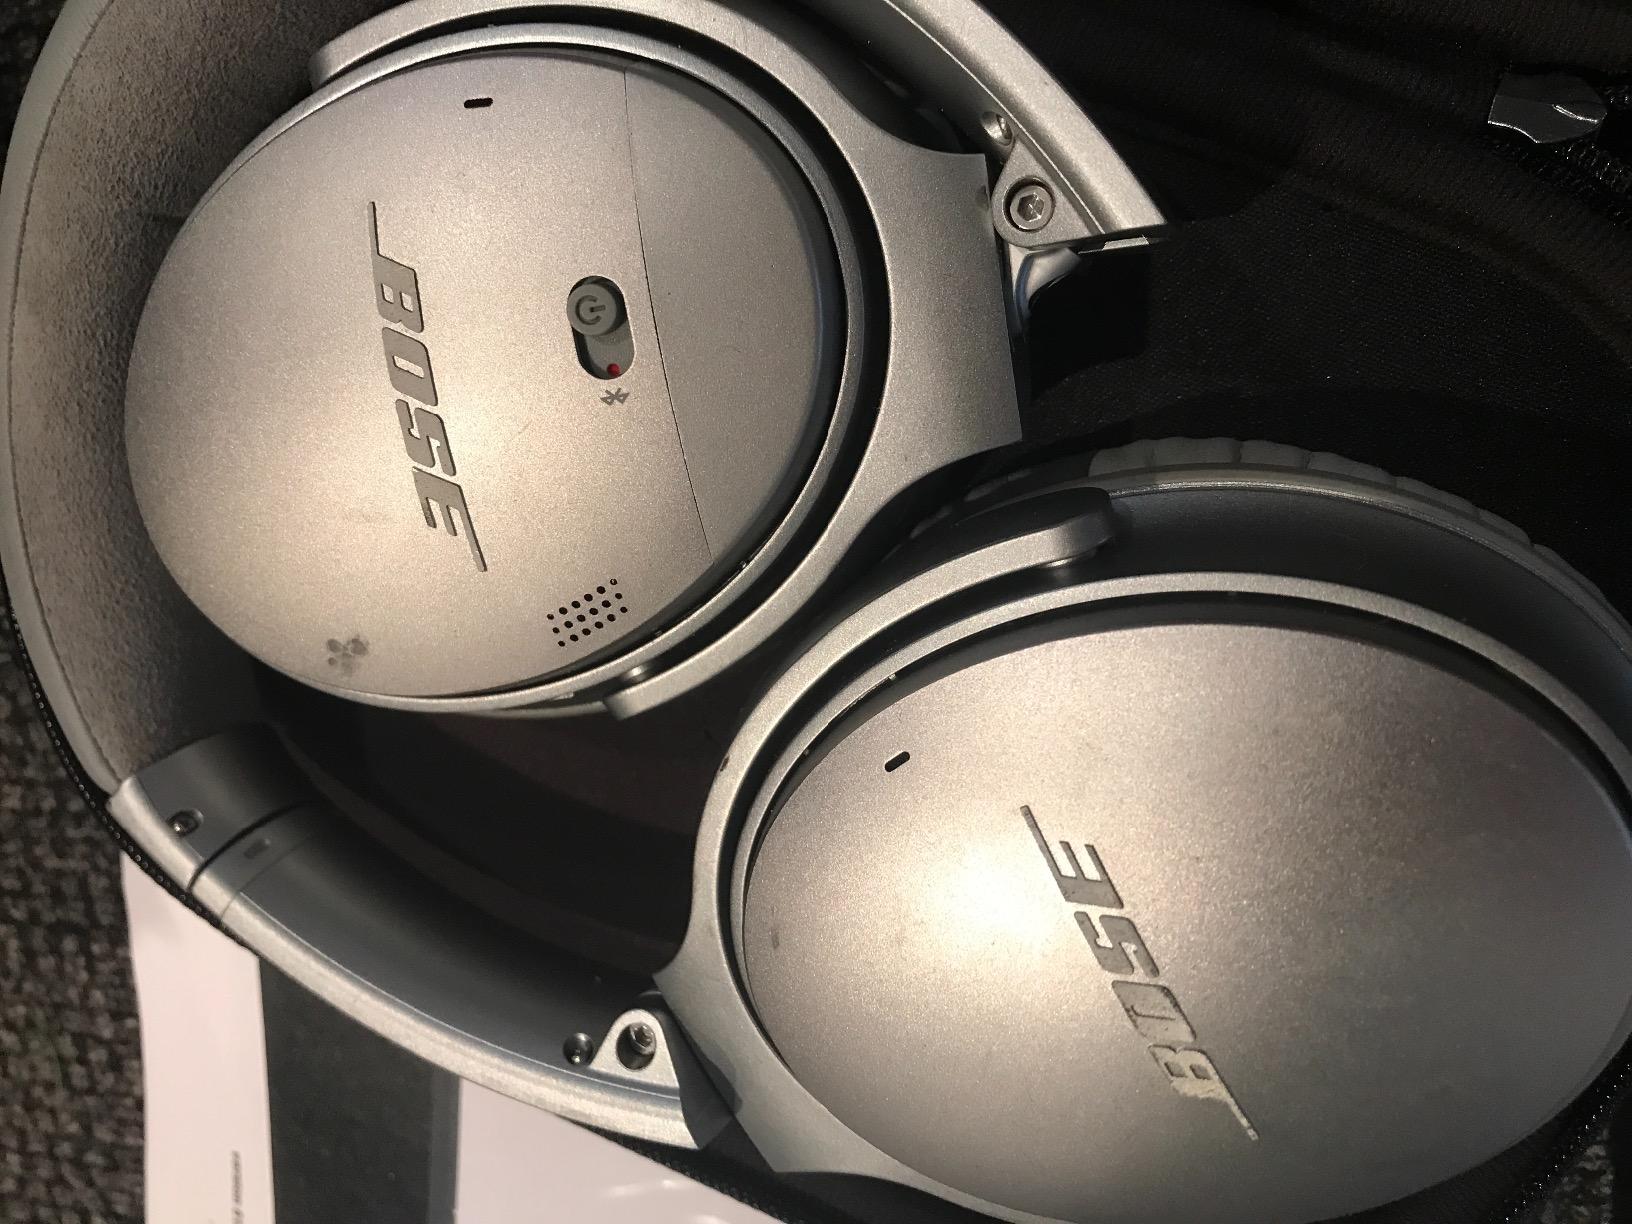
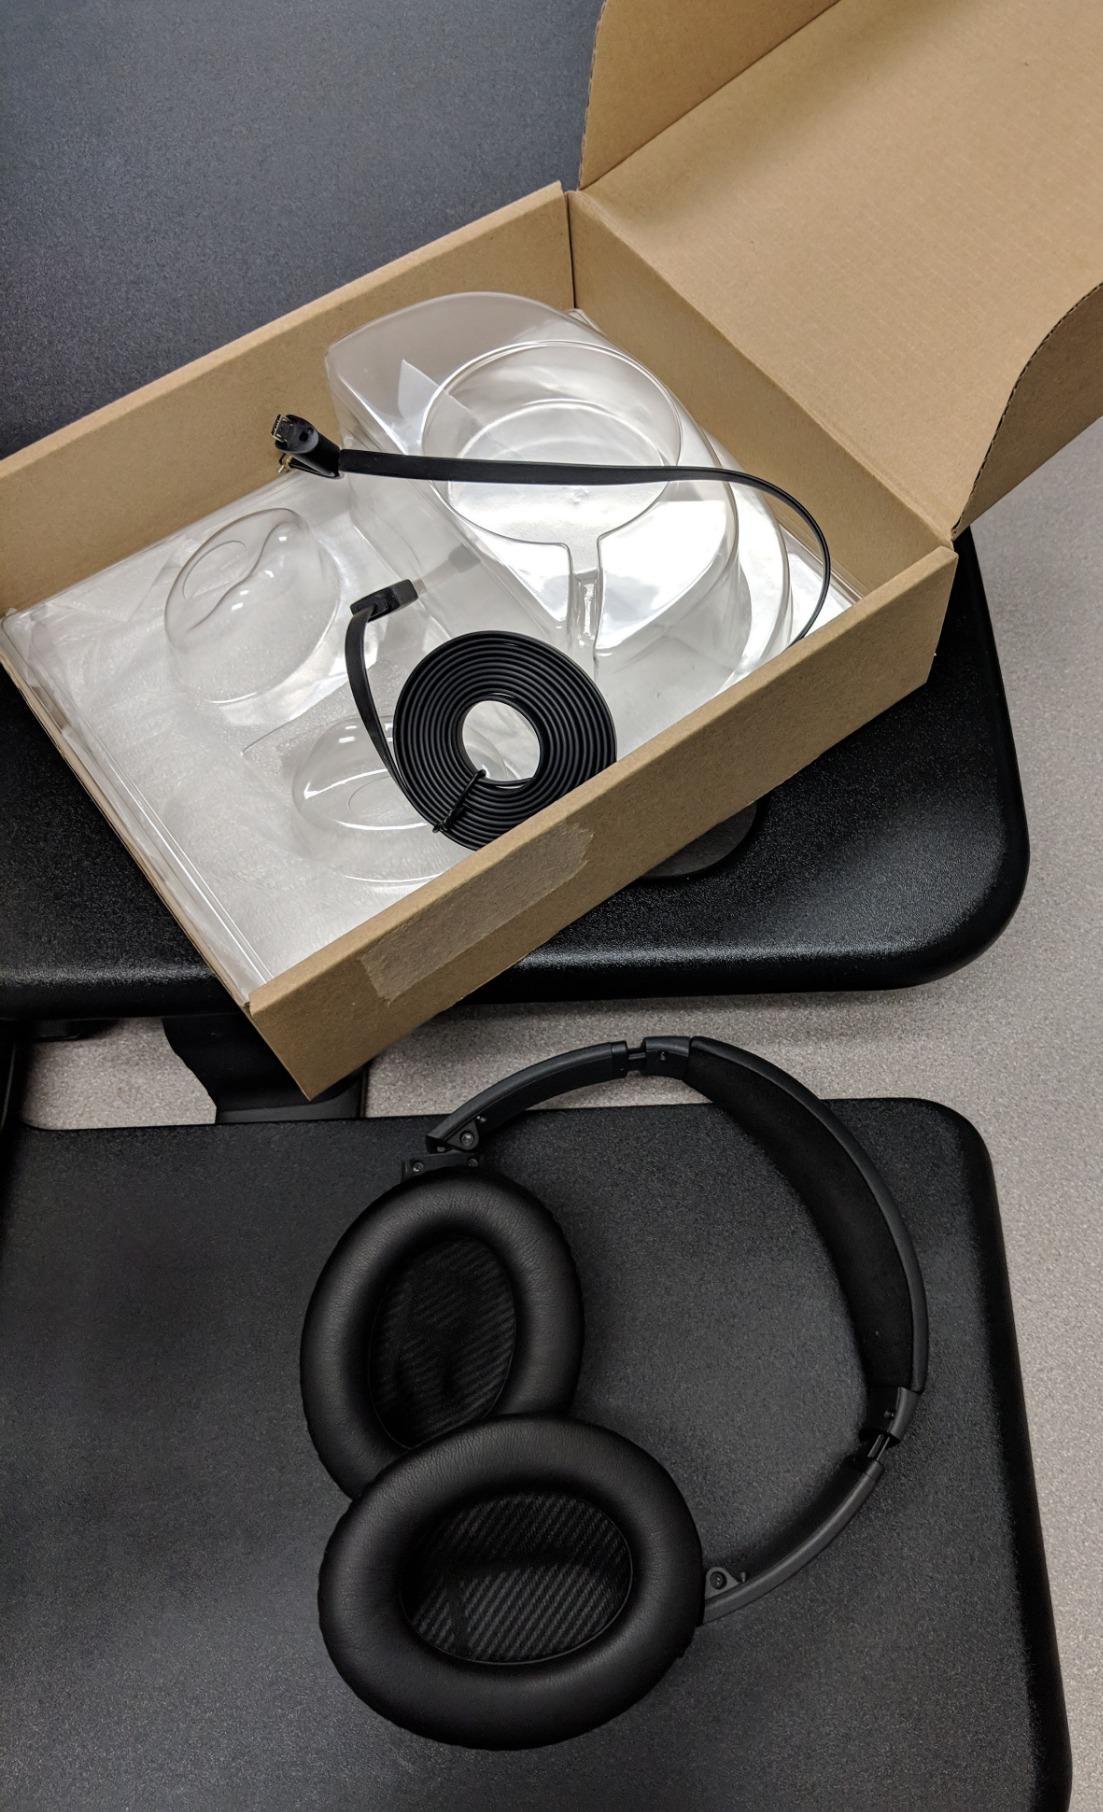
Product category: headphones
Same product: no